Patacara

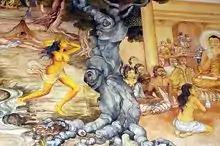
Patacara running naked due to grief, pain and sorrow over loss of her family members

She continued on her journey to Savatthi, but when she came to the river Aciravati, it was overflowing due to heavy rain. Unable to wade across with both children, she left the older child on the shore and carried the baby across to the other shore, before returning to take the first son. When she was midway through her return, a vulture swooped on the baby and flew off. Hearing his mother's screaming, the elder son believed Patacara was calling him and entered the water. He was swept off by the strong current. She had lost her husband and both children. She was devastated. Yet, she continued towards the city, in hope of meeting her parents. But on her way she was informed that her parents and brother had been killed after their house collapsed during the storm. Completely shattered and utterly depressed, Patacara becomes insane and then she crazily starts to scream and undress herself. The people used to throw the stones at her, called her crazy woman and tortured her, while nobody recognized who she was previously. She grew more aggressive and insane day-by-day. Whenever any sympathetic person used to try and cover her nude body with clothes, she used to tear those and scream at them. She gradually became unaware of the importance and conduct of clothes which was a great challenge to the norms and values of society. Thus came the name 'Patacara'. People used to hurl abuses at her. She ended up being completely ostracized from the village.